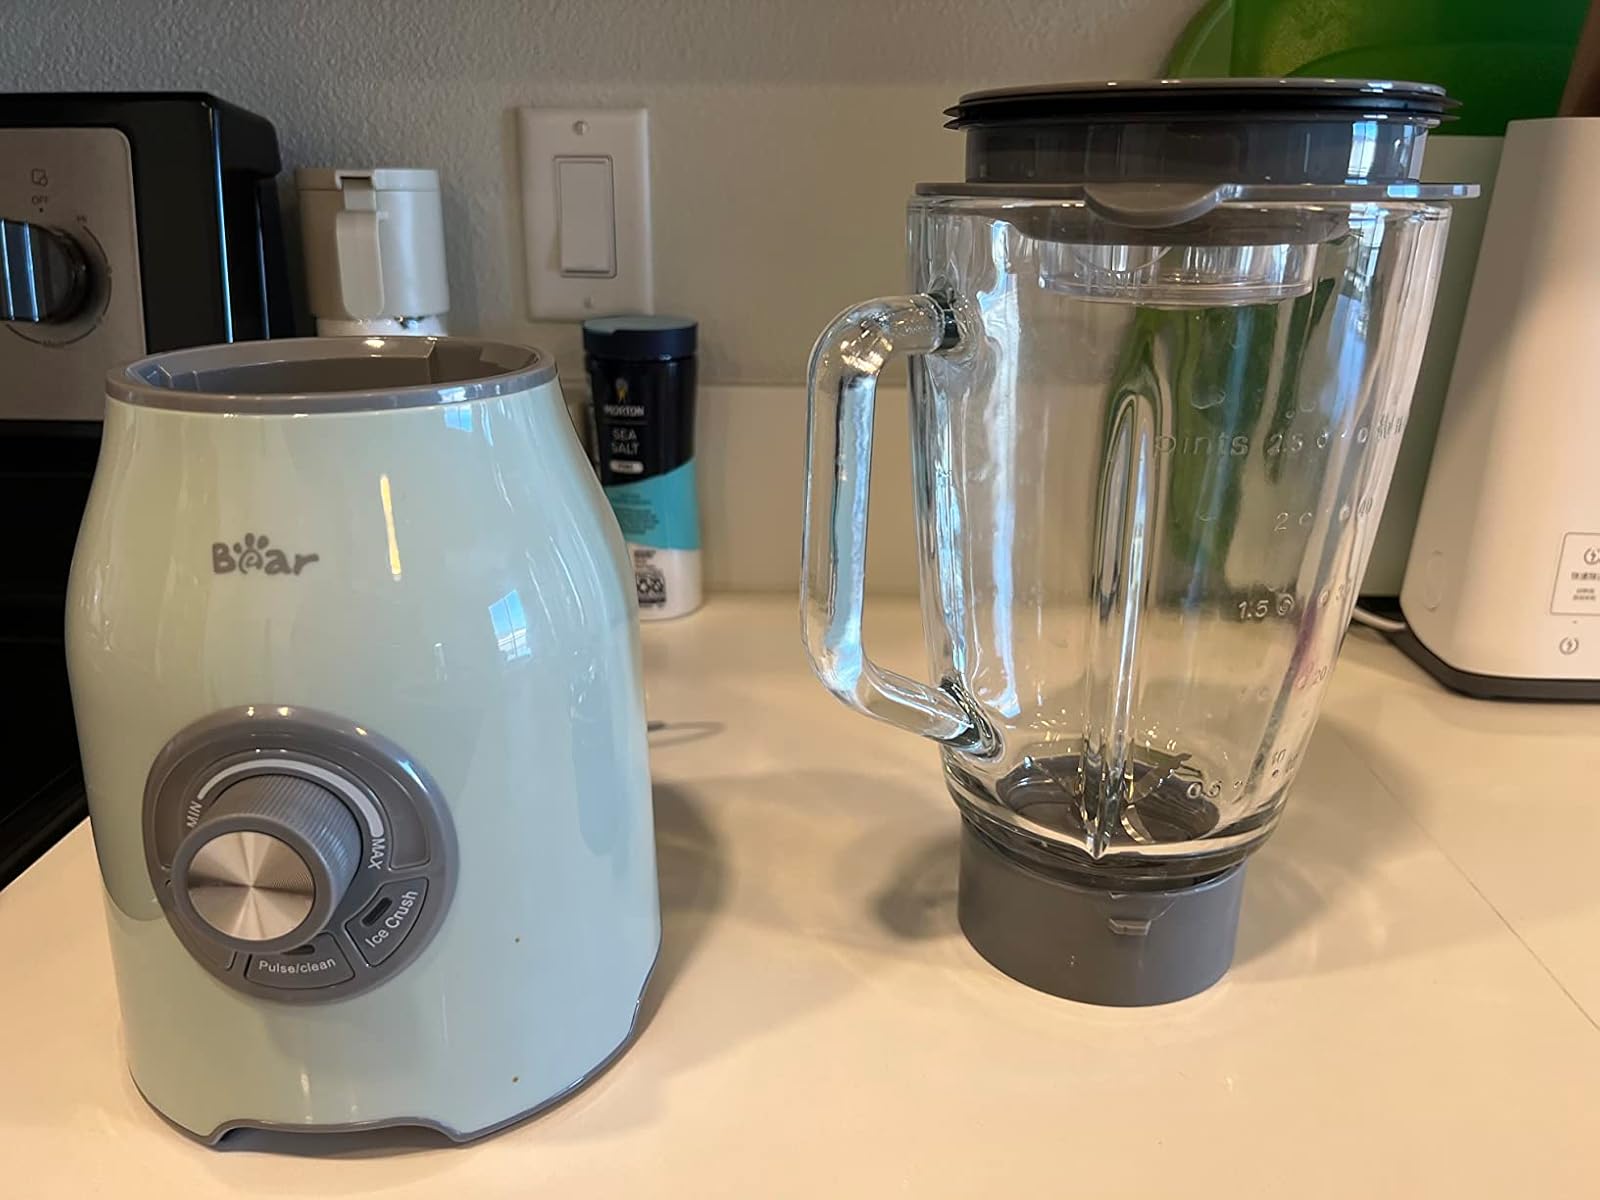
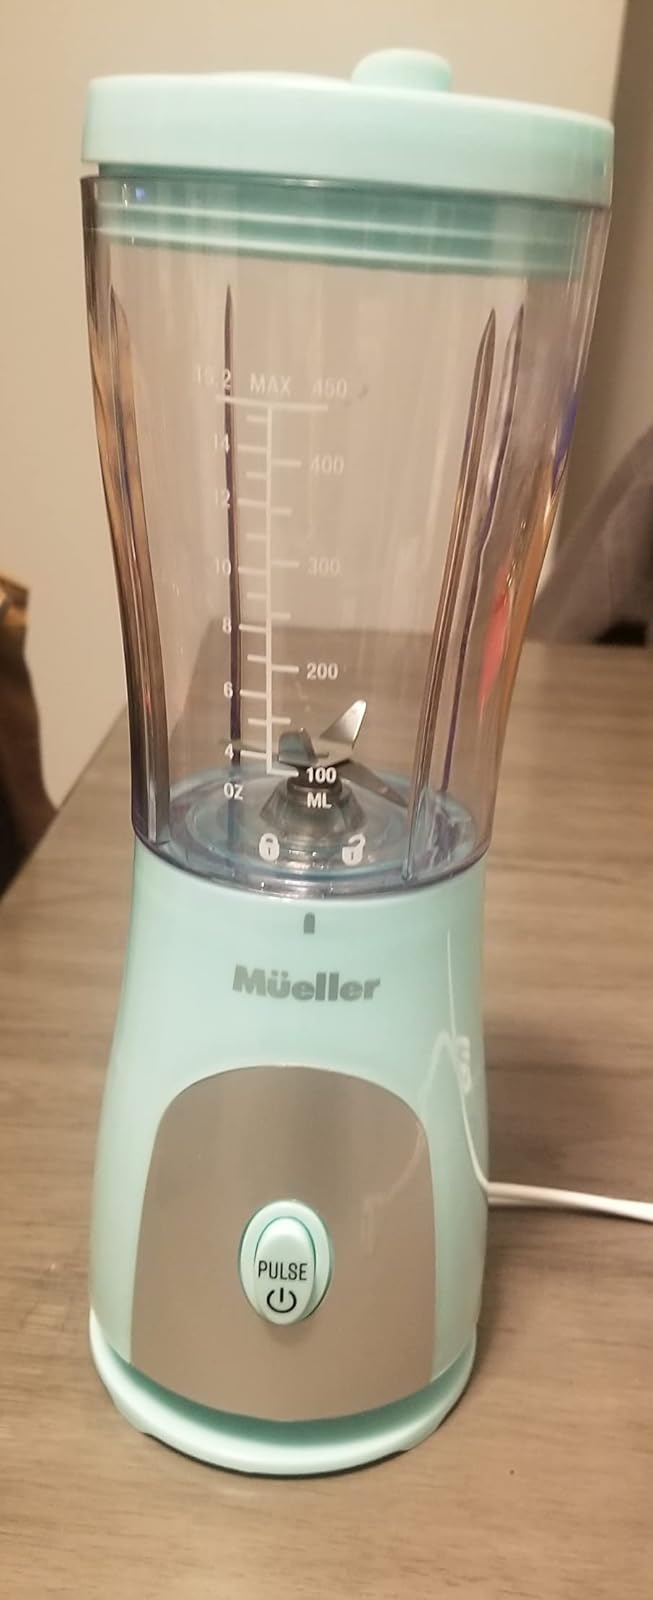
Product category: items_blender
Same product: no